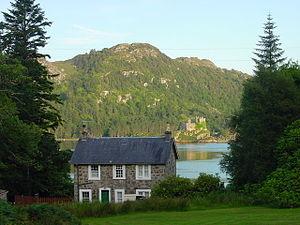
Le château de Tioram est un château en ruine sur l'île d'Eilean Tioram, accessible à marée basse, dans le Loch Moidart du district de Lochaber de la zone administrative écossaise de Highland. Il se trouve à l'ouest du village d'Acharacle et à 80 kilomètres de Fort William, plus grande ville des Highlands. Il contrôle l'accès au Loch Shiel.